Michael Reid (journalist)

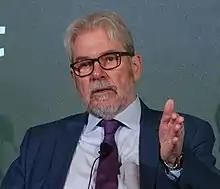
Reid in 2019

Michael Reid (born 1952) is an English journalist, writer and commentator on Latin American and Iberian affairs.